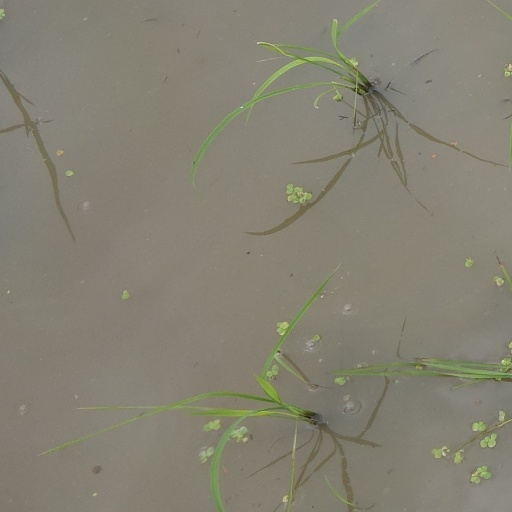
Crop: rice